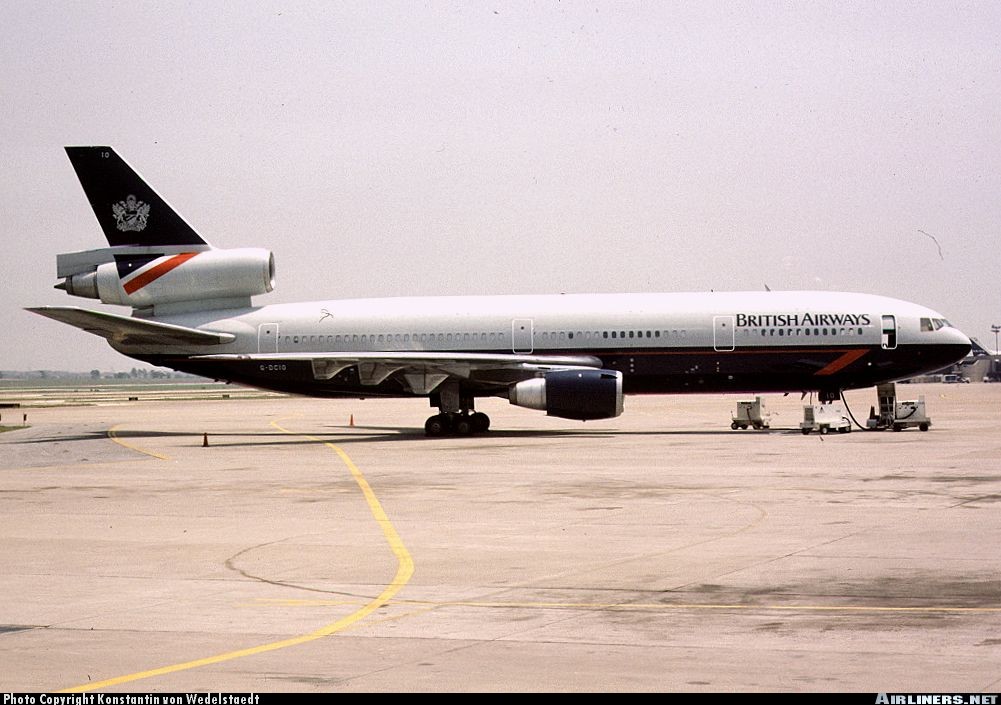
Vehicle type: Planes